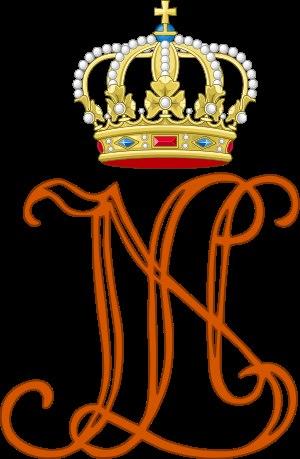
Louis Bonaparte, né à Ajaccio le 2 septembre 1778 et mort à Livourne le 25 juillet 1846, est un prince français et roi de Hollande de 1806 à 1810 sous le nom de Louis Napoléon. Fils de Charles Bonaparte et de Letizia Bonaparte, il est membre de la maison Bonaparte, un des quatre frères de Napoléon Iᵉʳ et le père de Napoléon III.